Bull of Heaven (band)

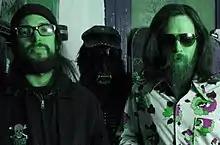
Bull of Heaven in 2009

Between April and May 2009, the band intermittently released a series of one hundred new songs, all named and numbered in Roman numerals. Pieces "I – C" were the first of several breaks from the band's standard three-digit numbering system of releasing music.